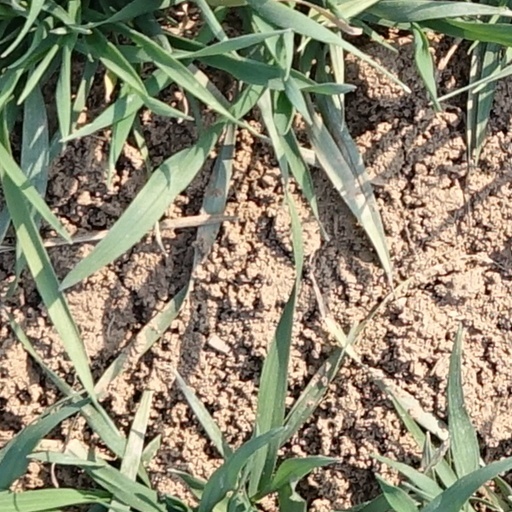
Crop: wheat